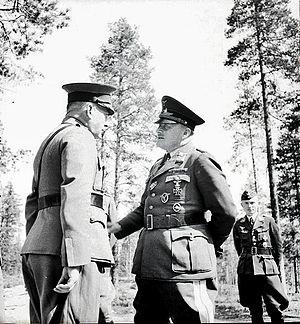
Hans-Jürgen Stumpff est un général allemand de la Luftwaffe. Il signa la capitulation allemande au nom de la Luftwaffe le 8 mai 1945 à Berlin, en compagnie du maréchal Keitel, représentant l'OKW, et de l'amiral von Friedeburg, représentant de la Kriegsmarine.